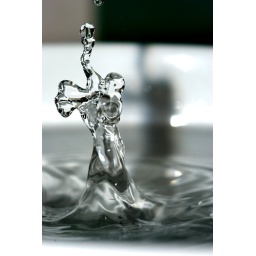
A test doing some water drops in a bowl in my kitchen, sadly you can see the shadow from my flash.